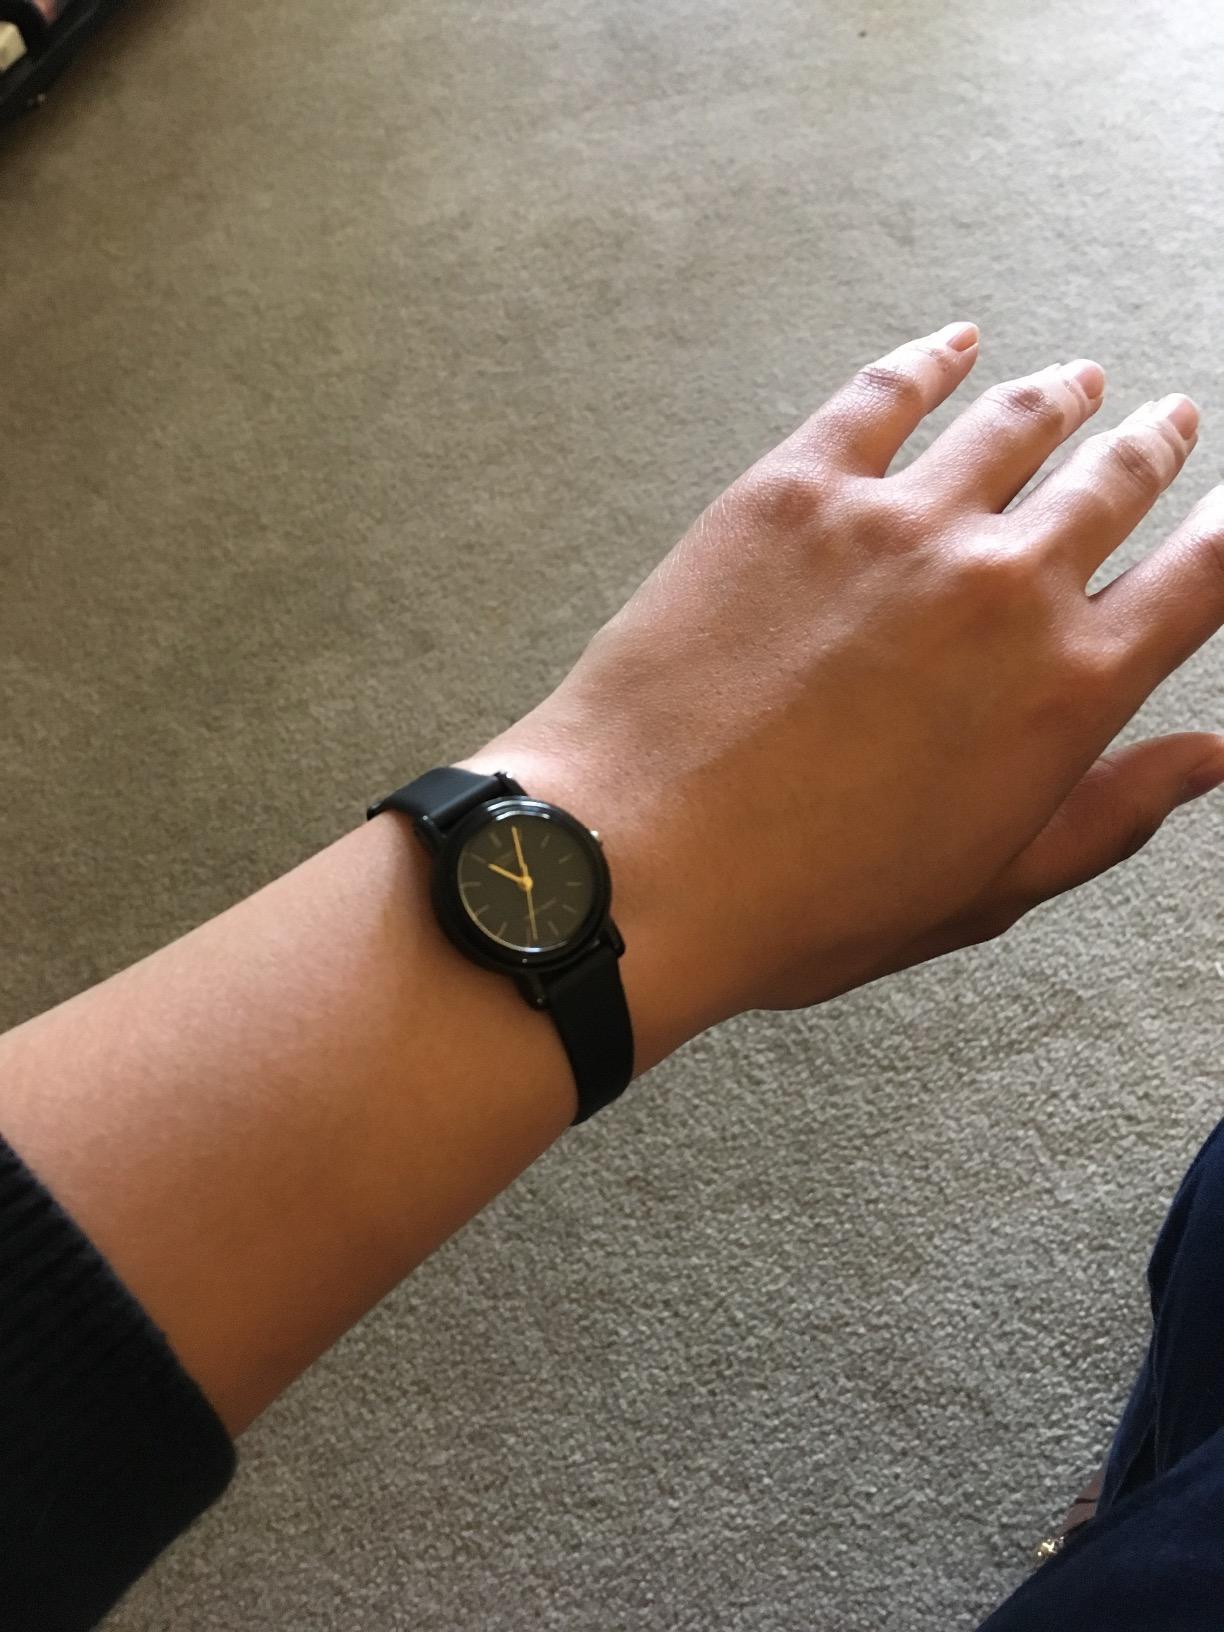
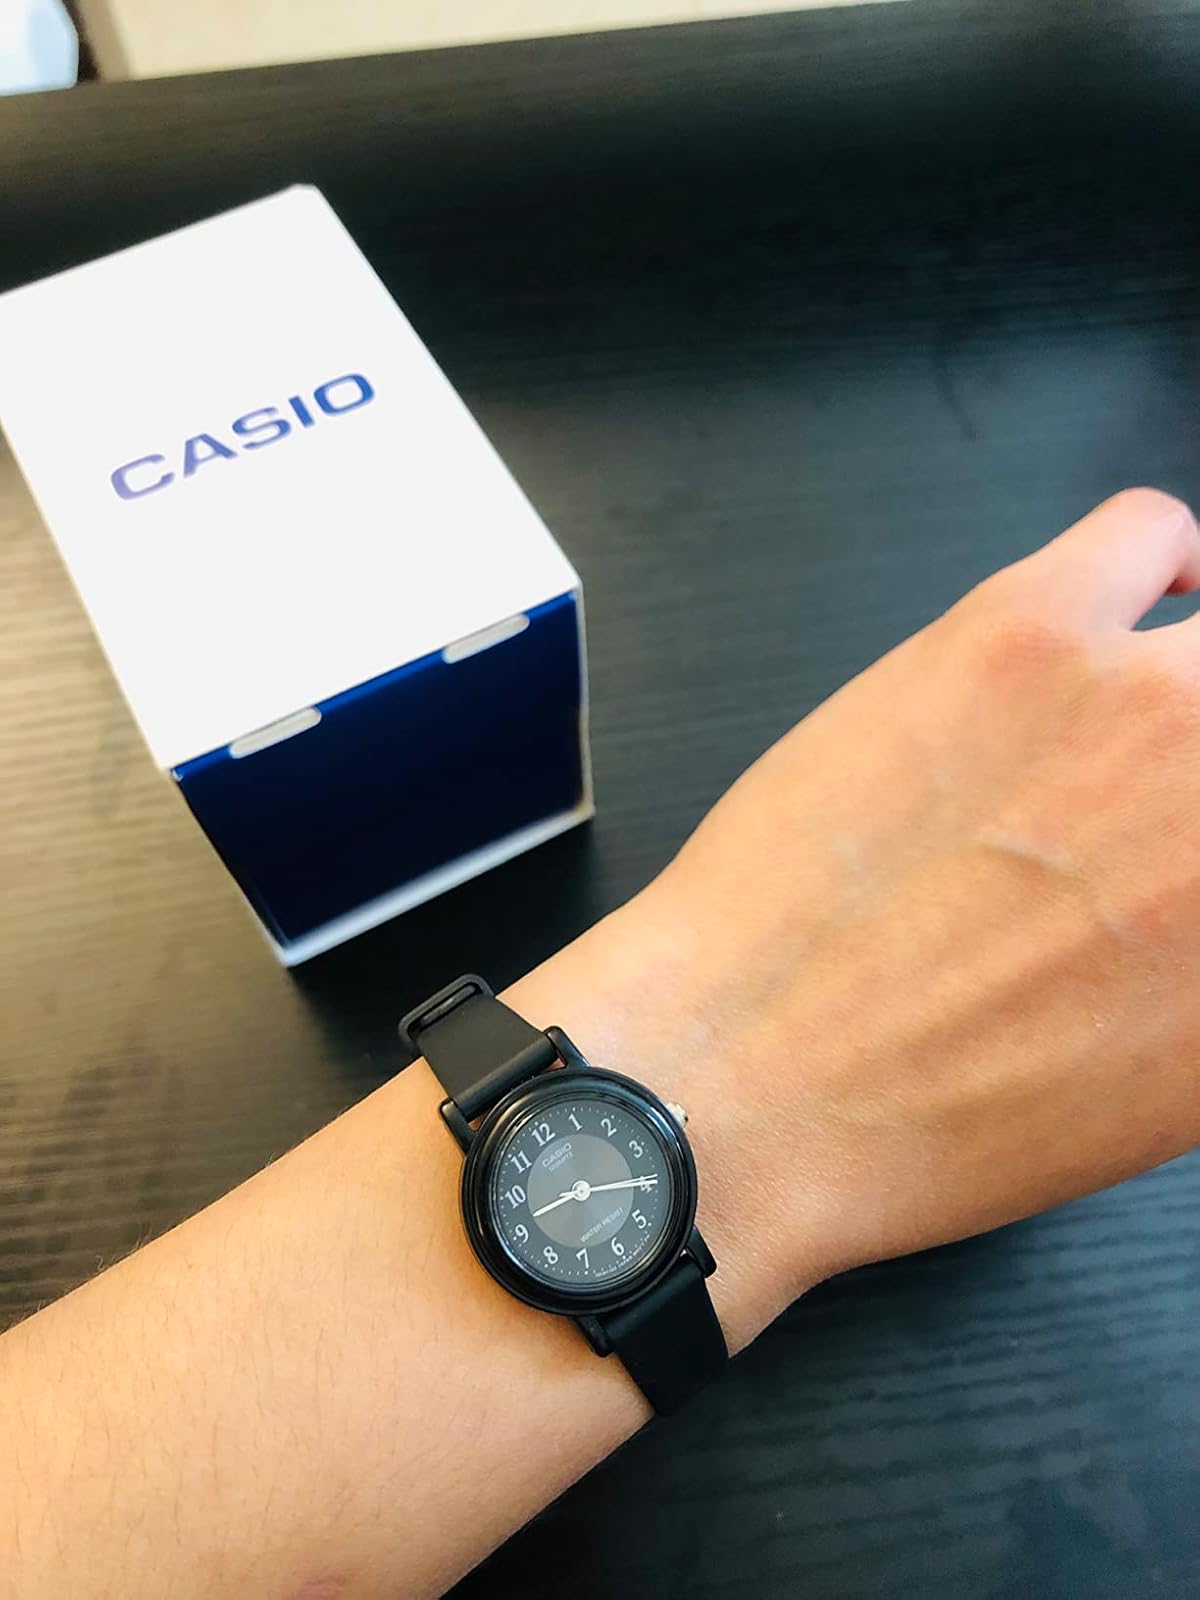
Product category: accessories_watch
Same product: no